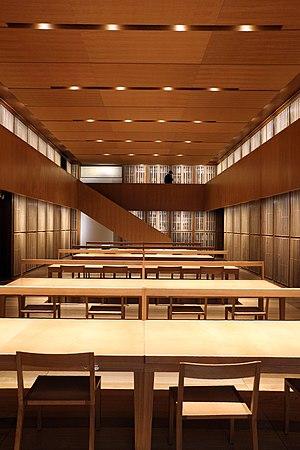
Le Cabinet des dessins et des estampes est une partie de la galerie des Offices de Florence.